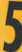
Number: 5